Covfefe

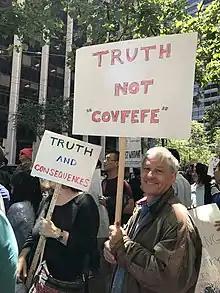
A protester holding a "Truth not 'Covfefe sign

Anti-Trump protesters at various events in 2019 also used signs featuring variations on the covfefe theme.